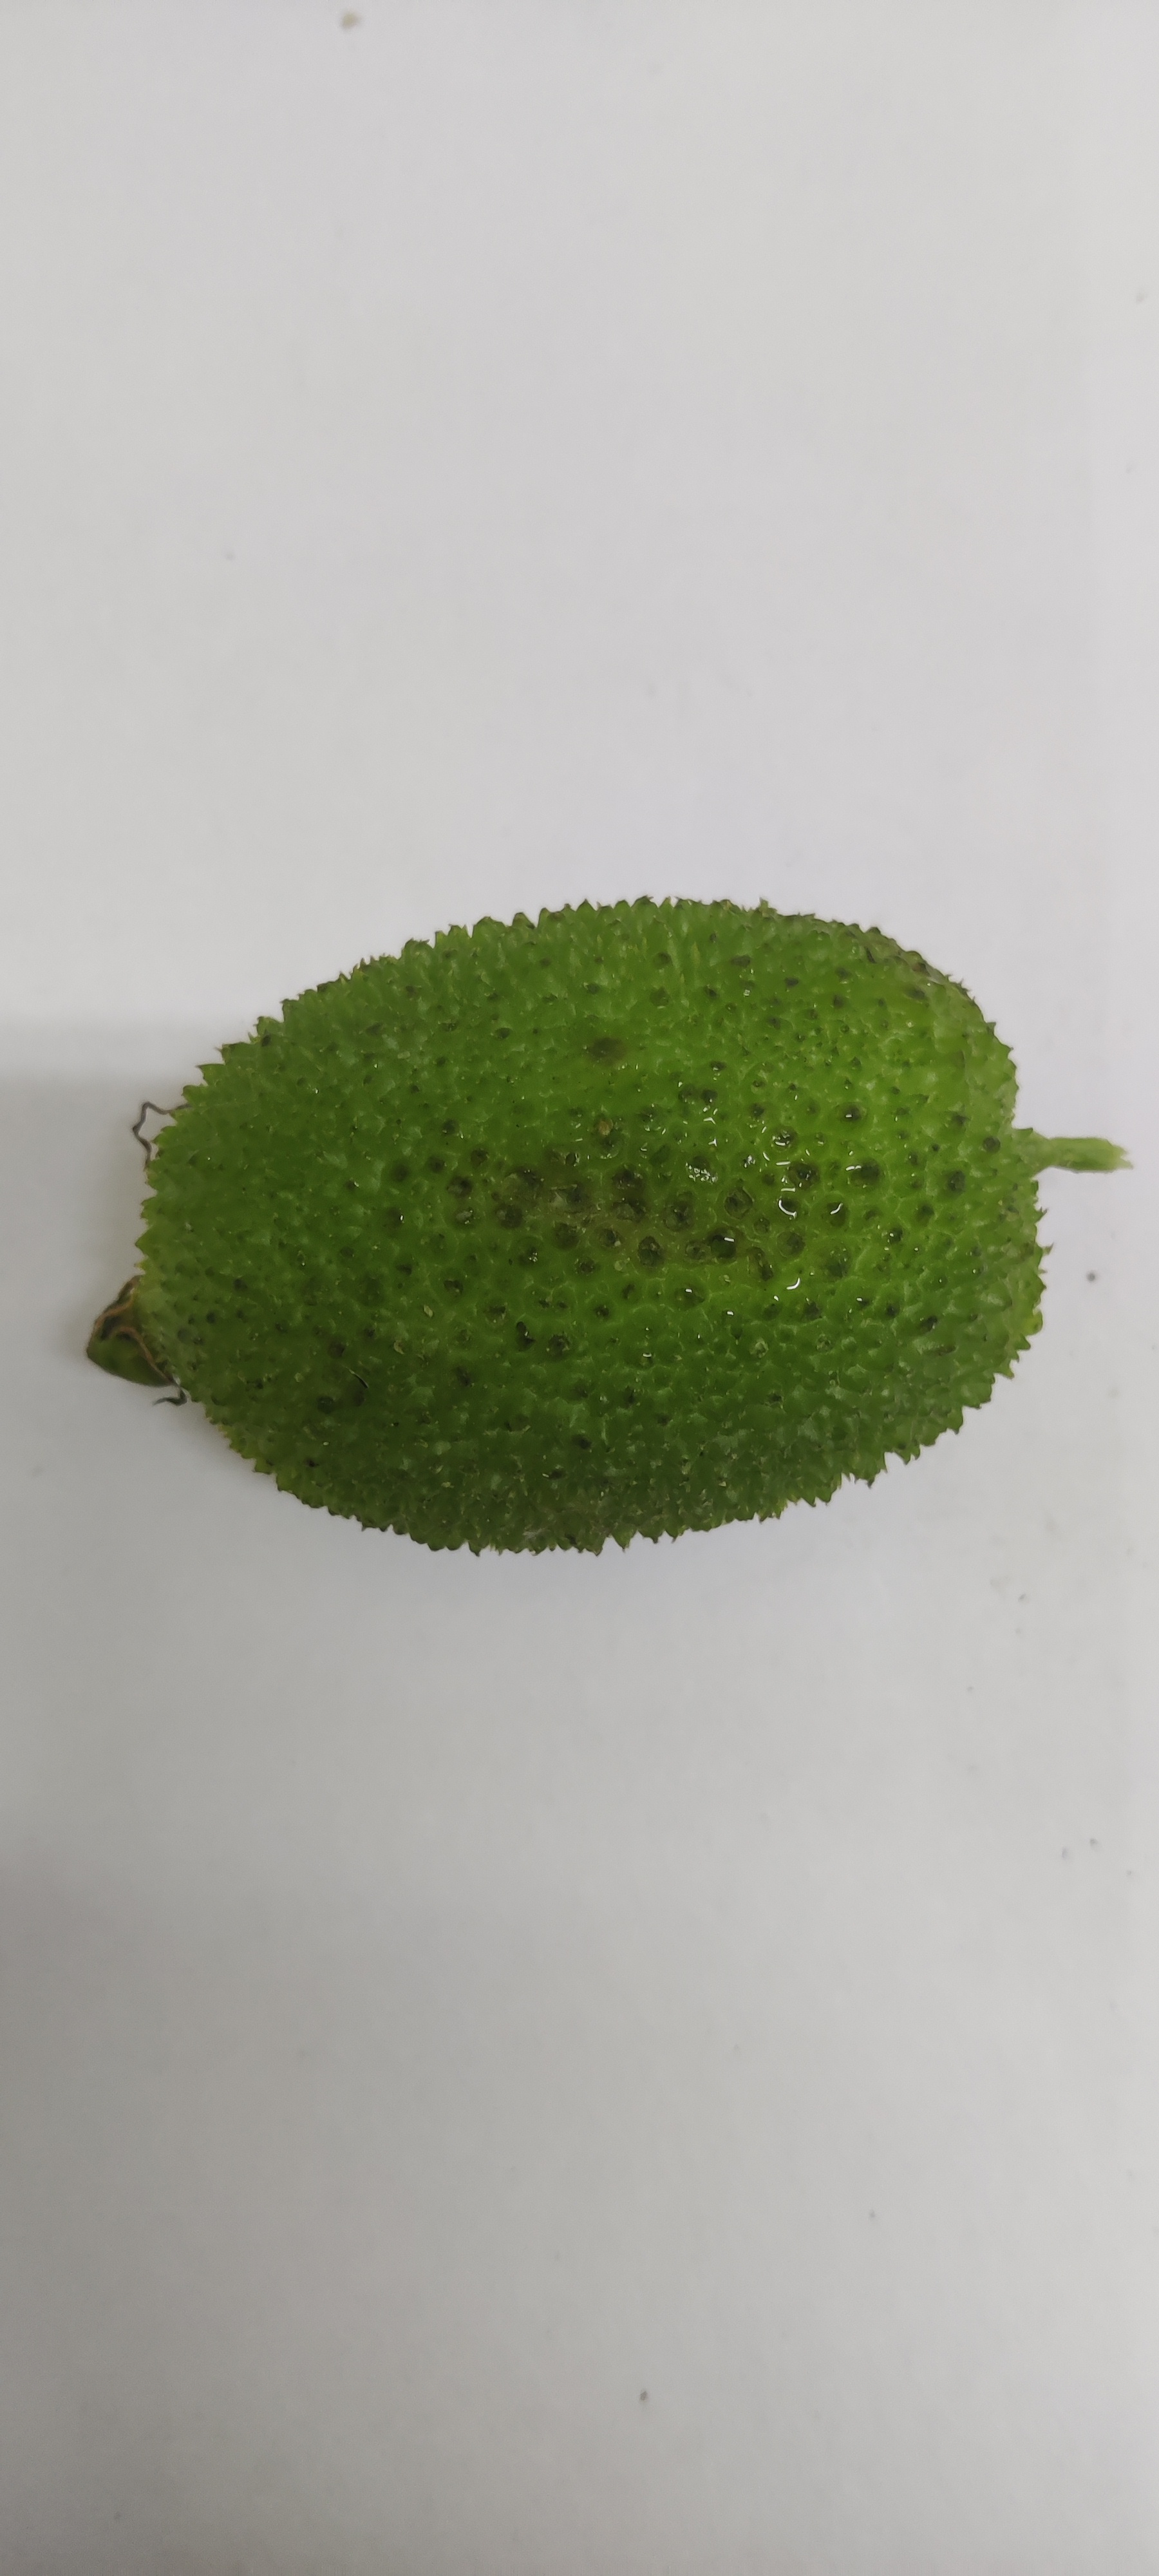
Crop: Spiny Gourd
Condition: Fresh